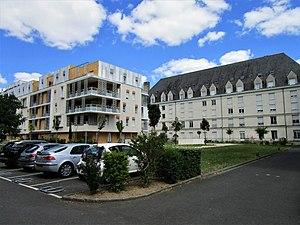
Immeubles dans le secteur de la Belle-Fille, dans le quartier des Fontaines de Tours.
Les Fontaines est un quartier populaire français du sud de Tours, situé sur la rive gauche du Cher. Il a été construit entre 1968 et 1981, peu après le quartier du Sanitas. Il compte près de 7 000 habitants répartis sur une vaste zone de 65 hectares. C'est un quartier de grands ensembles, le deuxième plus important de la ville après le Sanitas. Son développement se déroule dans le contexte des Trente Glorieuses, durant lesquelles la ville de Tours fait face à une demande inédite de logements que les constructions au nord du Cher n'ont pas suffit à combler.